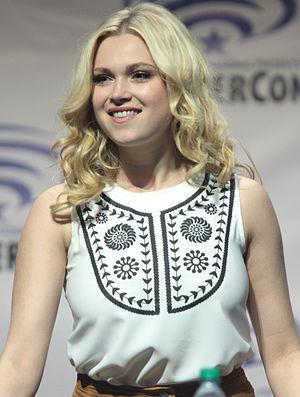
Eliza Jane Taylor-Cotter, est une actrice australienne, née le 24 octobre 1989 à Melbourne.